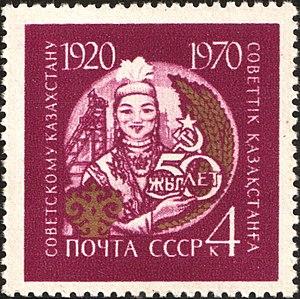
Les Kazakhs sont un peuple turc habitant majoritairement le Kazakhstan et les régions frontalières des pays limitrophes, notamment la Russie, la Mongolie, l'Ouzbékistan, le Kirghizistan et la Chine. Les Kazakhs parlent le kazakh, ainsi que le russe.